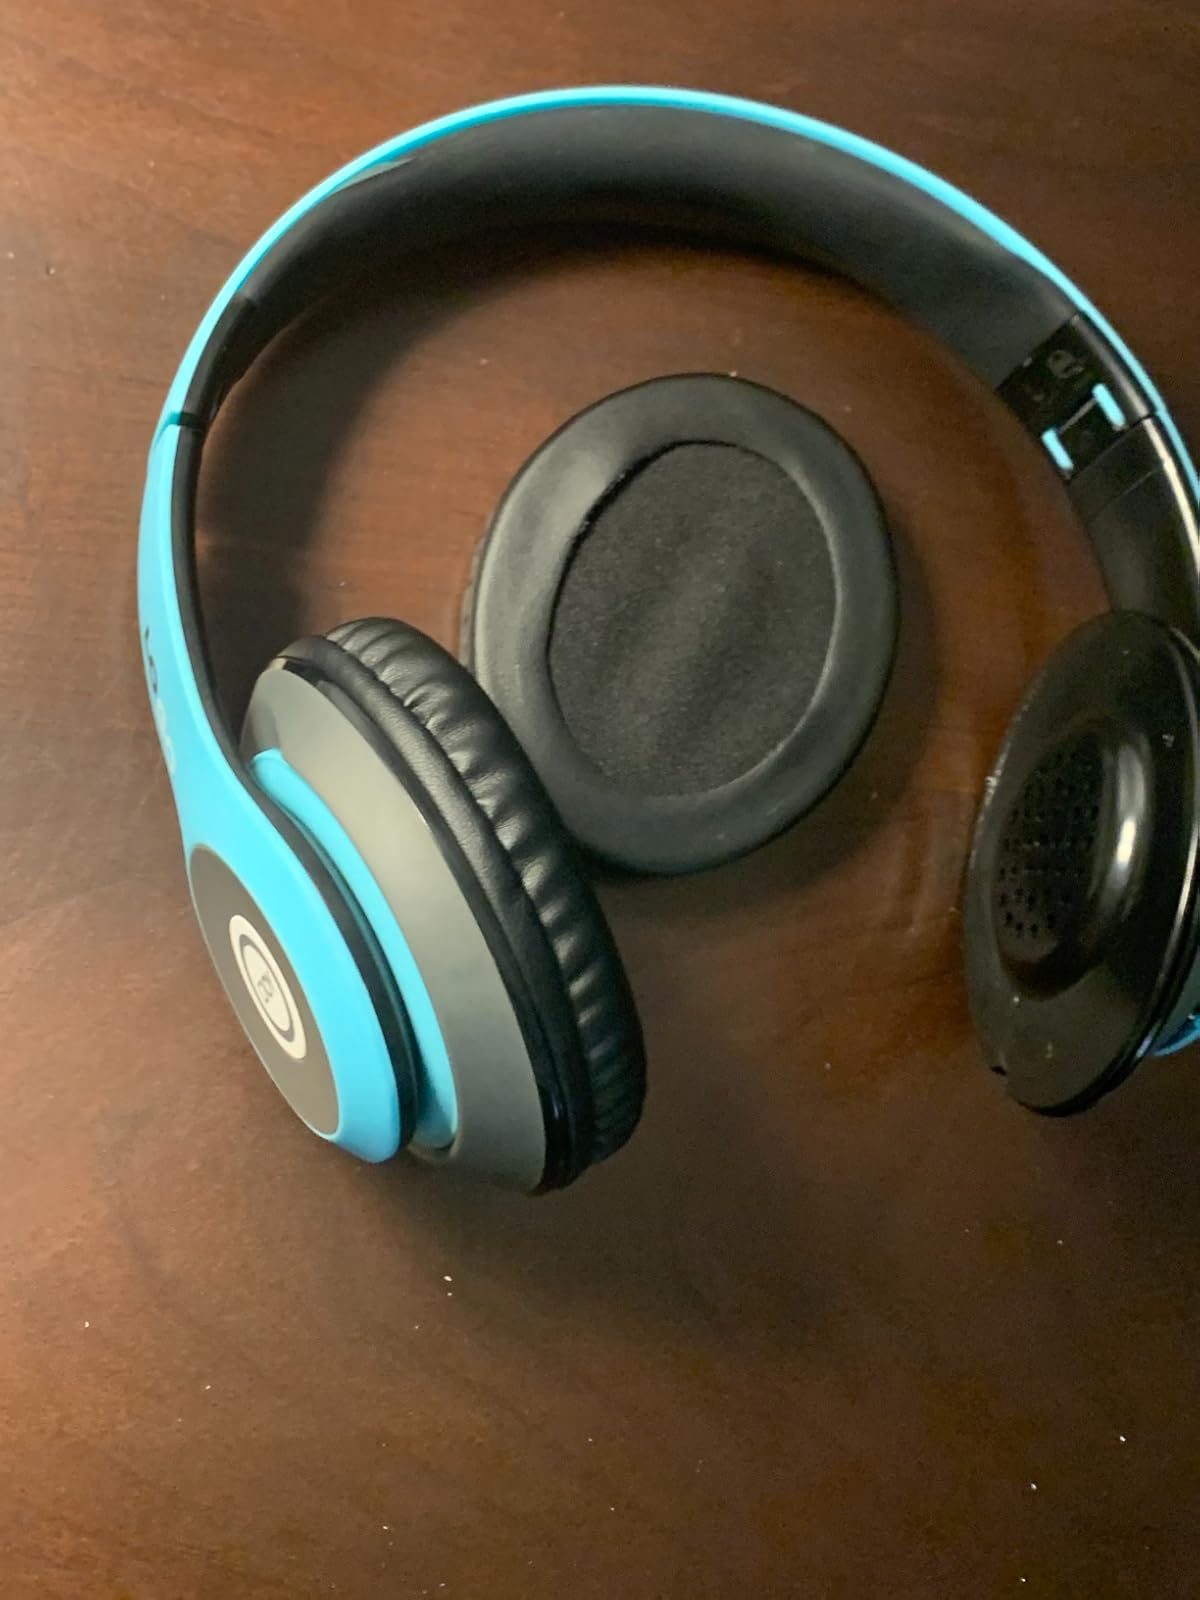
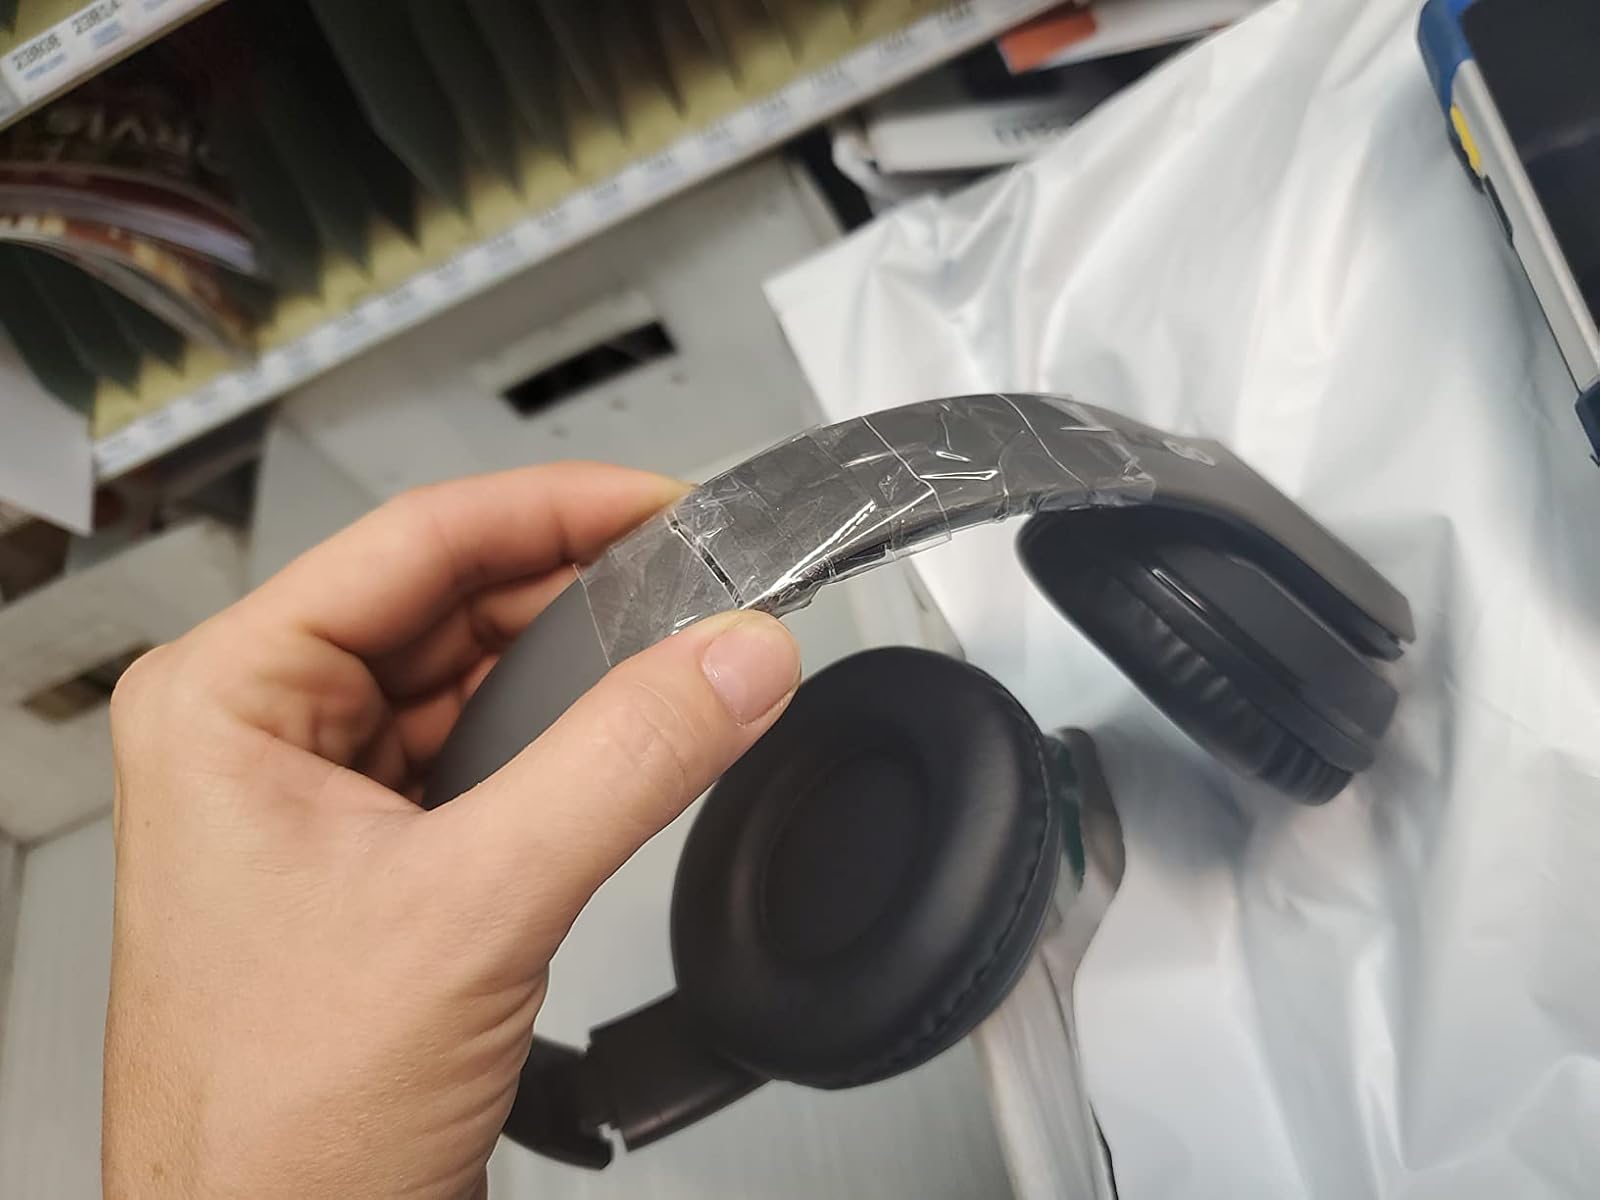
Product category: headphones
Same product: no